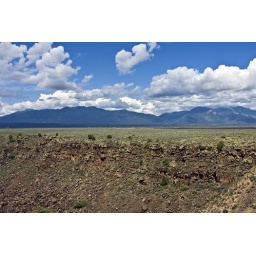
Looking out at the Sangre de Cristo mountains from the Rio Grande river gorge, near Taos New Mexico, U.S.A.